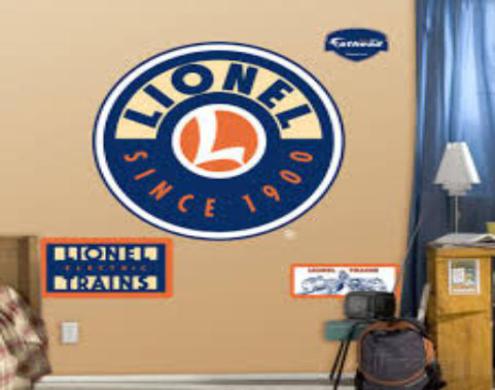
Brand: lionel
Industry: Others